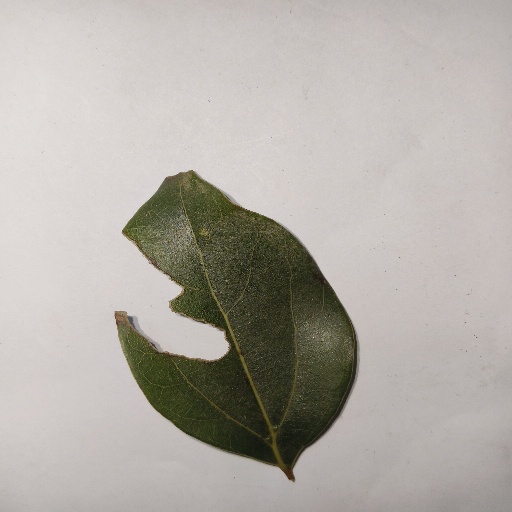
Species: Camphor
Leaf condition: Shot Hole